Chemical mimicry

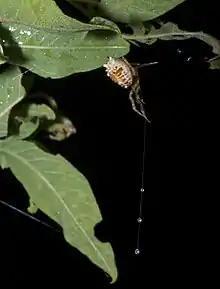
Bolas spiders emit chemicals to attract prey (Noctuid moths)

Aggressive mimicry through the use of chemicals is used among a wide variety of animals. It functions to either lure the deceived organism to the deceiver or it allows for the organism to accept the presence of a parasite. The chemical mimicry used by parasites allows for the deceived organism to accept the presence of the deceiver while they benefit from either taking up food supplies or directly preying on the host species from within their nest.